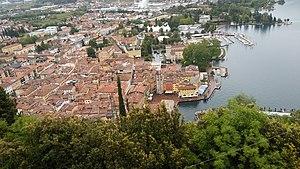
Ala